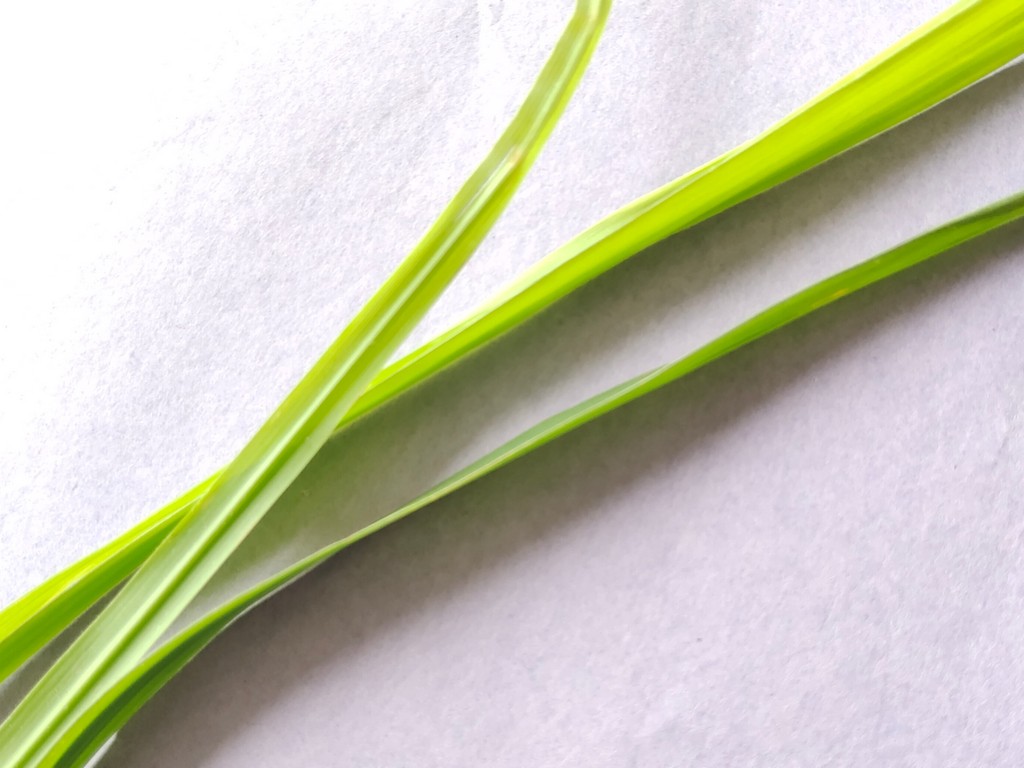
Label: Healthy